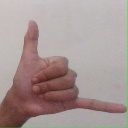
अक्षर: द